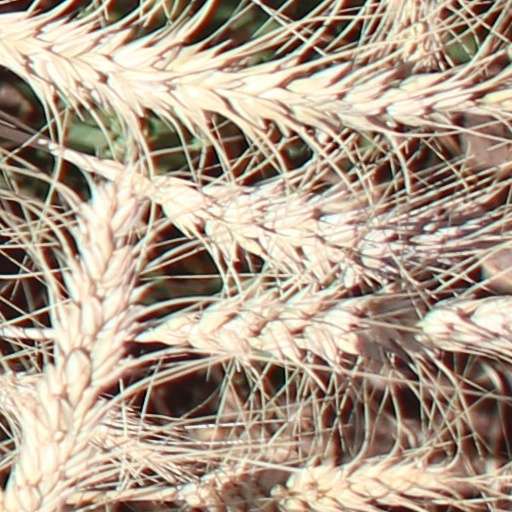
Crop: wheat